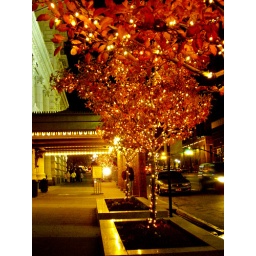
Lighted trees decorate the outside sidewalk of the Joseph Smith Memorial Building in Salt Lake City, UTAH